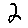
Label: 2